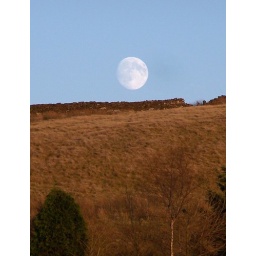
Moon rises above a golden field in Hyndburn